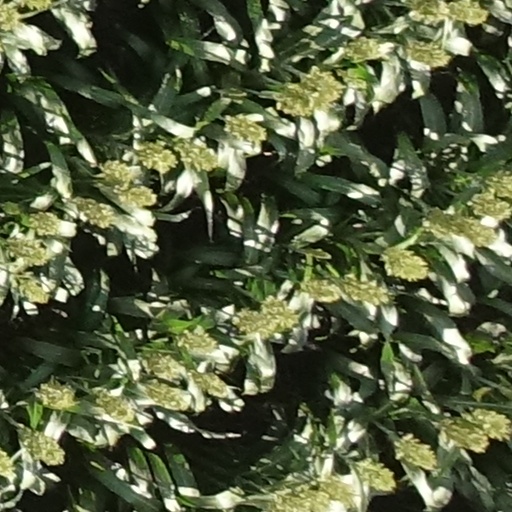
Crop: sorghum